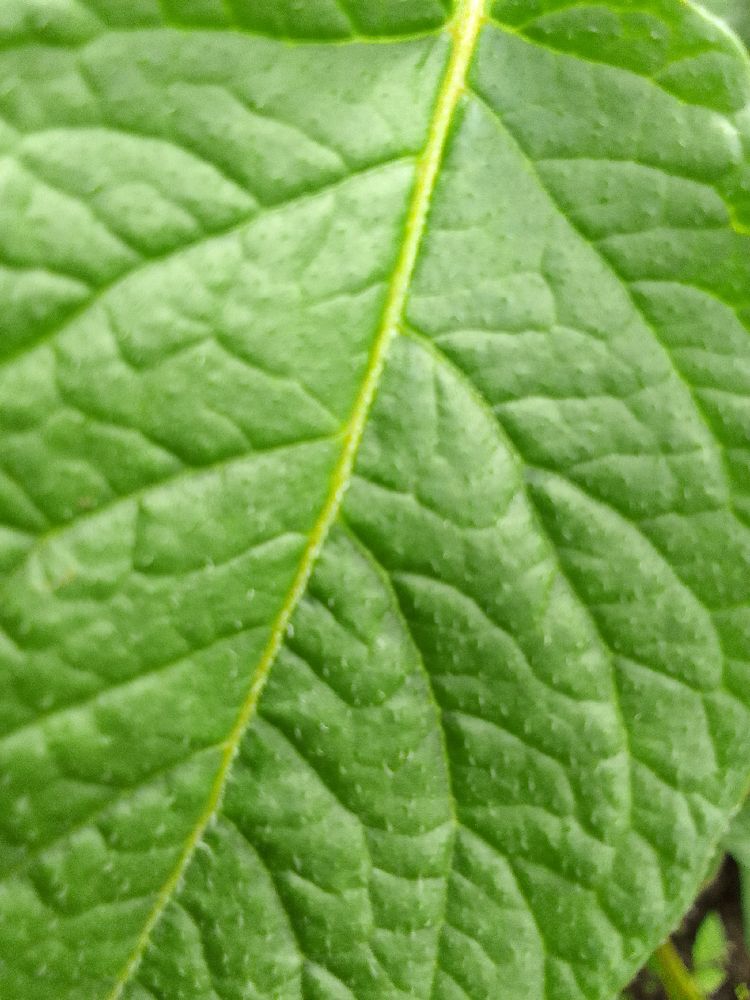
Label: Healthy